William Madocks

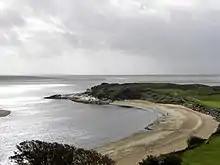
Ynys Cyngar

In 1800, the British government and the Irish government both passed Acts of Parliament which created the United Kingdom of Great Britain and Ireland. The Union with Ireland meant that there was a need for improved communication between the two countries, and Madocks was in favour of a route which crossed his estate, to reach Porthdinllaen, on the northern coast of the Llŷn Peninsula, which would provide the terminus for a ferry to Dublin. However, this route involved a crossing of the dangerous Traeth Mawr sands, near the mouth of the Afon Glaslyn, or a lengthy detour to the north to cross the river at the Aberglaslyn bridge. The alternative ferry route from Anglesey involved crossings of the River Conwy and the Menai Strait, bridges over both of which had not yet been built. Madocks therefore, emboldened by the success of his first embankment, revived a plan first proposed in 1625 by Sir Hugh Myddleton, and reconsidered in 1718 and 1770, for a more substantial stone-filled embankment across the mouth of the river Glaslyn. This would enclose some further whilst providing safe passage across the estuary.